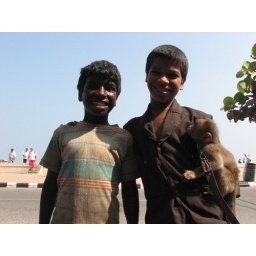
two street kids in pondicherry, and their pet monkey